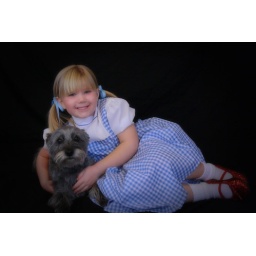
dorothy with our dog patsy sitting in as toto.